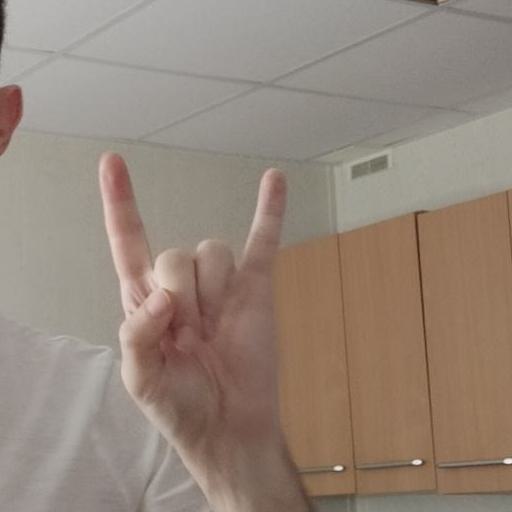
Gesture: rock